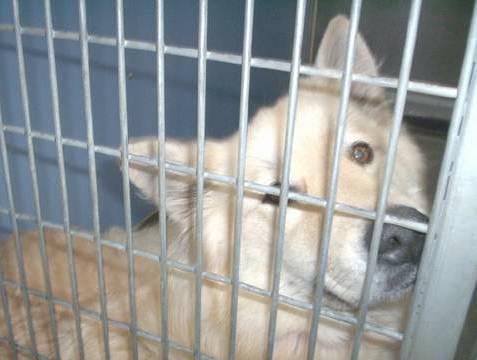
dog